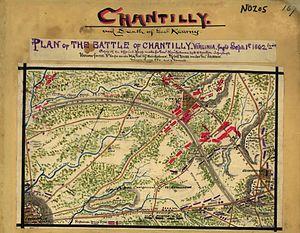
Le 79th New York Regiment ou 79th New York Volunteer Infantry a été créé initialement comme un régiment de la milice en 1859, composé principalement d'immigrants écossais.
La bataille de Chantilly eut lieu le 1ᵉʳ septembre 1862 dans le comté de Fairfax. Ce fut une bataille d’arrière-garde acharnée, disputée tout près de la capitale fédérale Washington D.C., sous un terrible orage, par des troupes épuisées. La bataille de Chantilly, au résultat tactiquement incertain, fut cependant une victoire stratégique pour l'armée de Virginie du Nord de Robert E. Lee : elle marqua la fin de la campagne de Virginie Septentrionale.